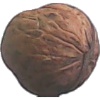
Label: Walnut 1